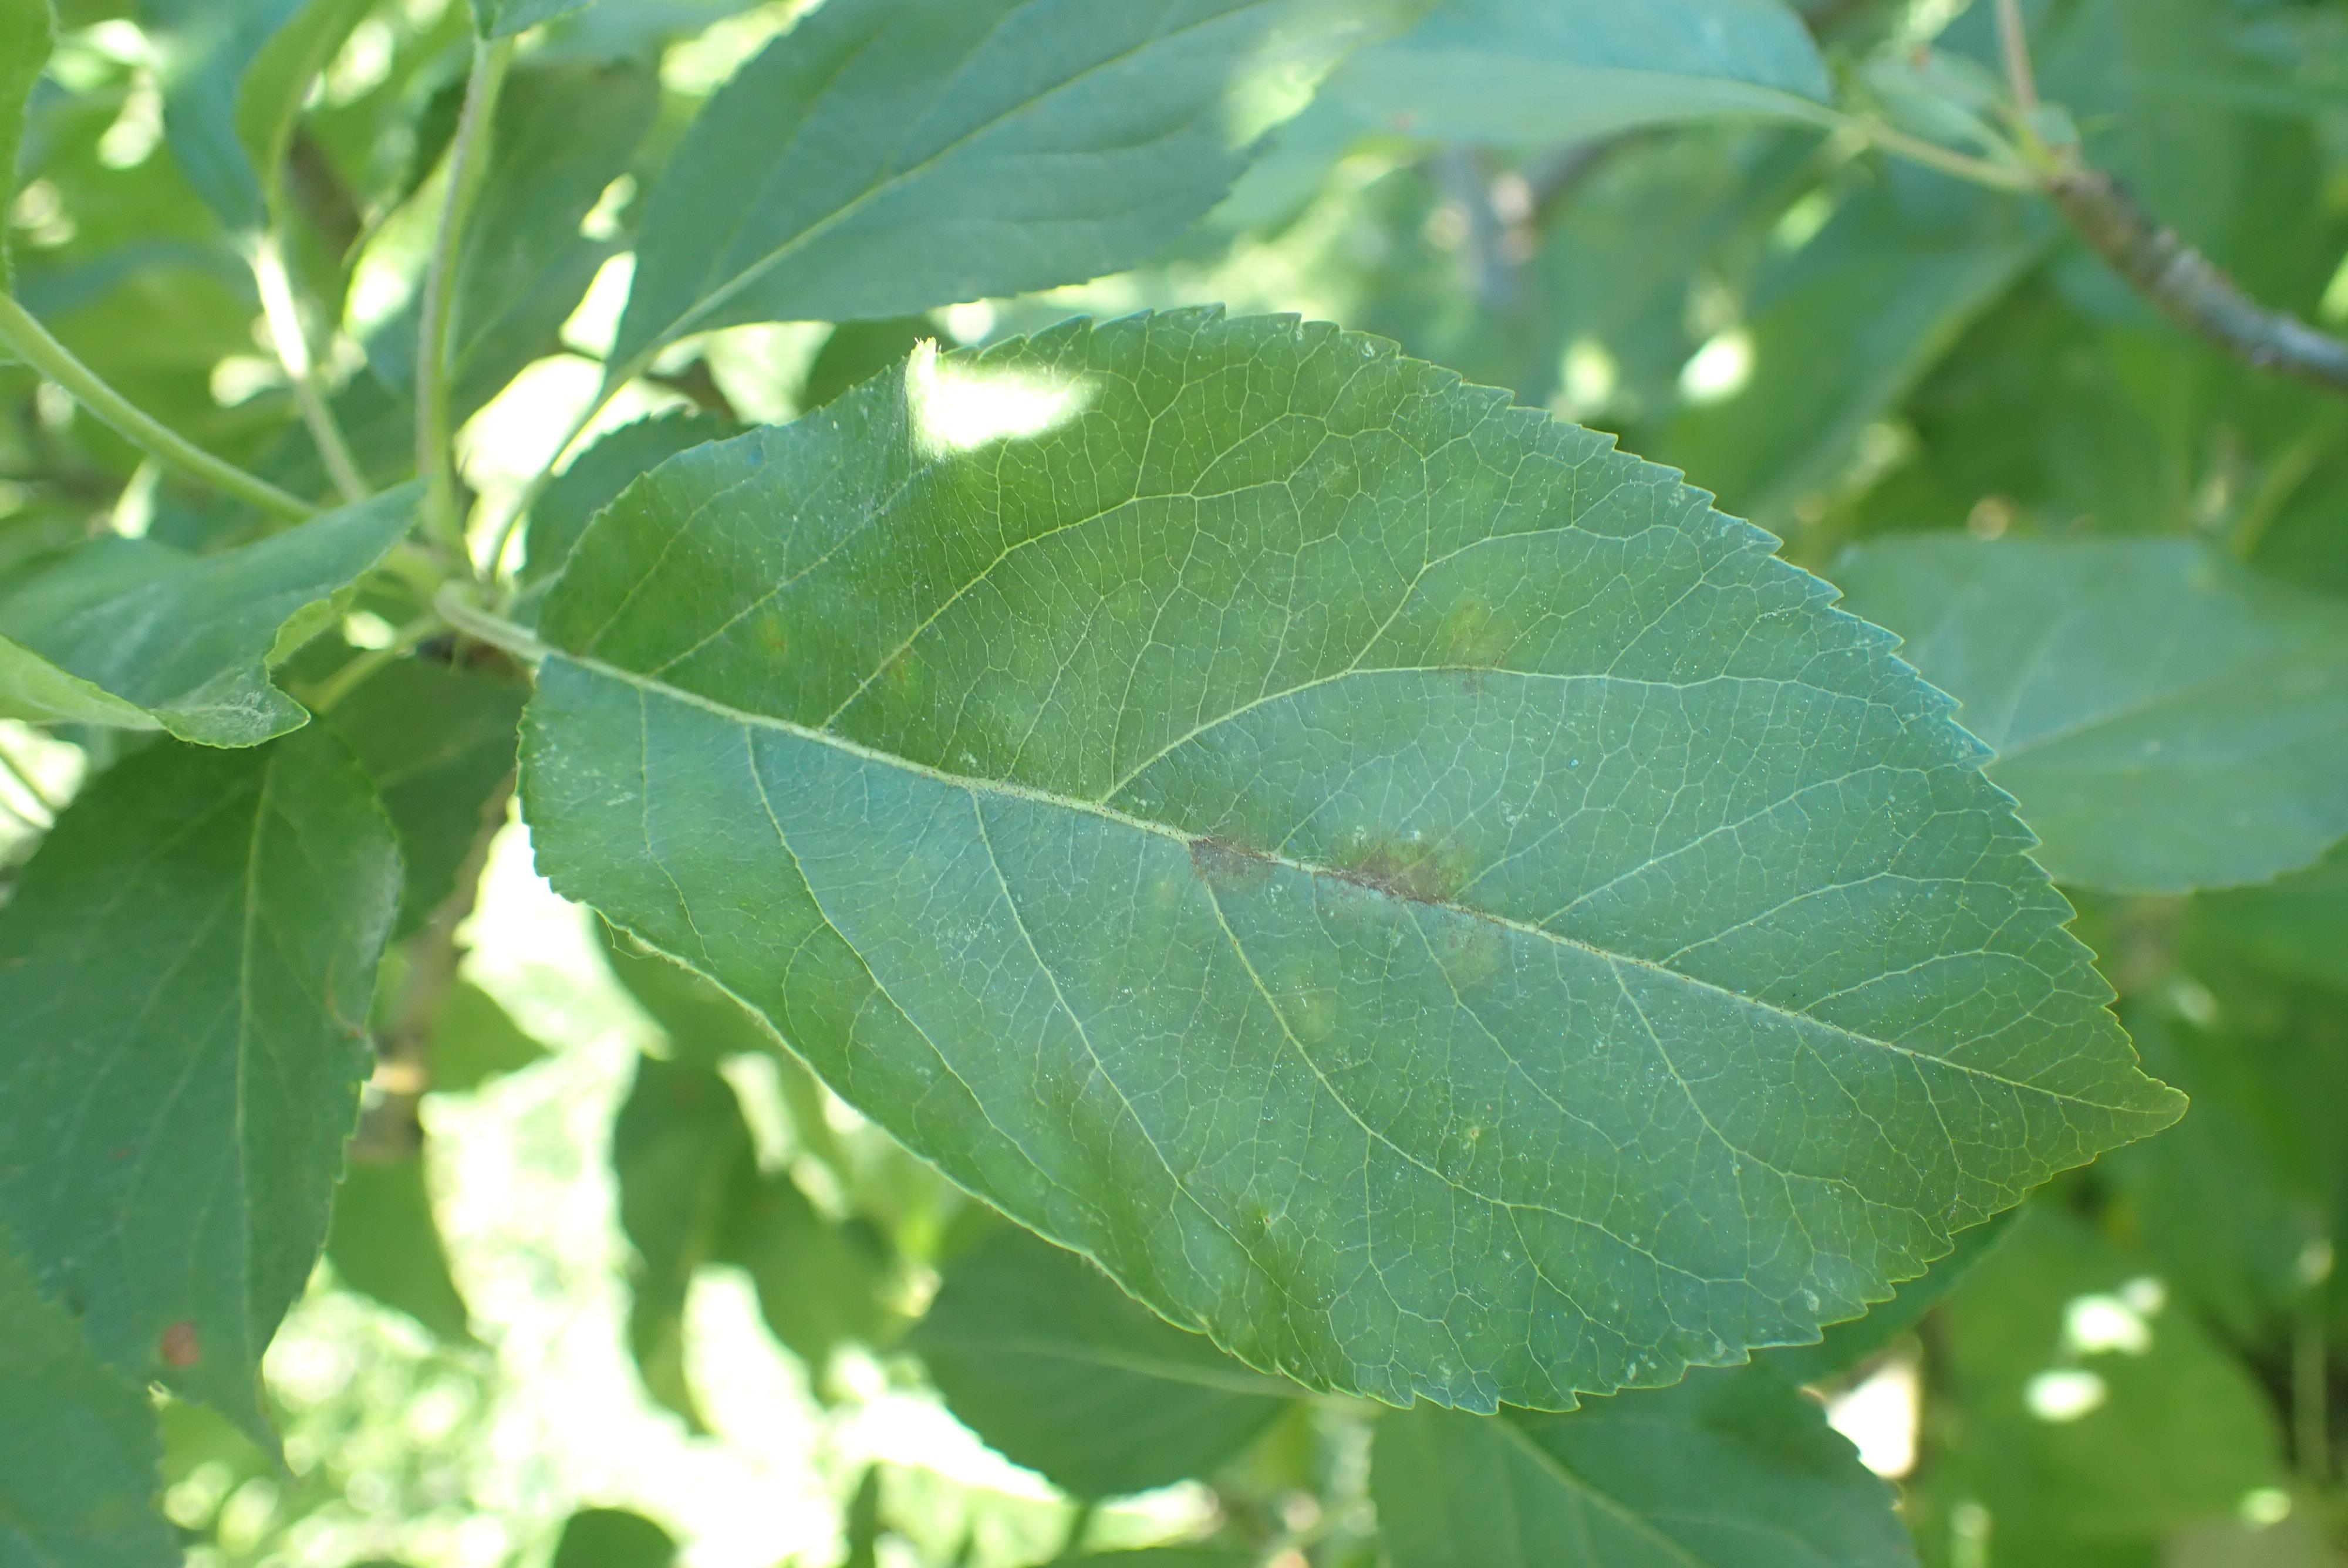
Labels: scab